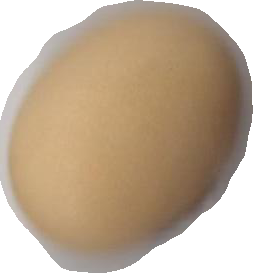
Variety: Anjasmoro